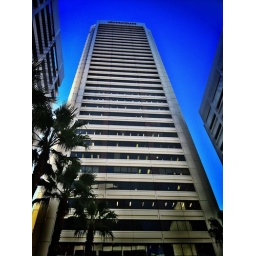
Tall office building in Perth CBD. Made me feel really quite dizzy standing underneath, looking up to take this.